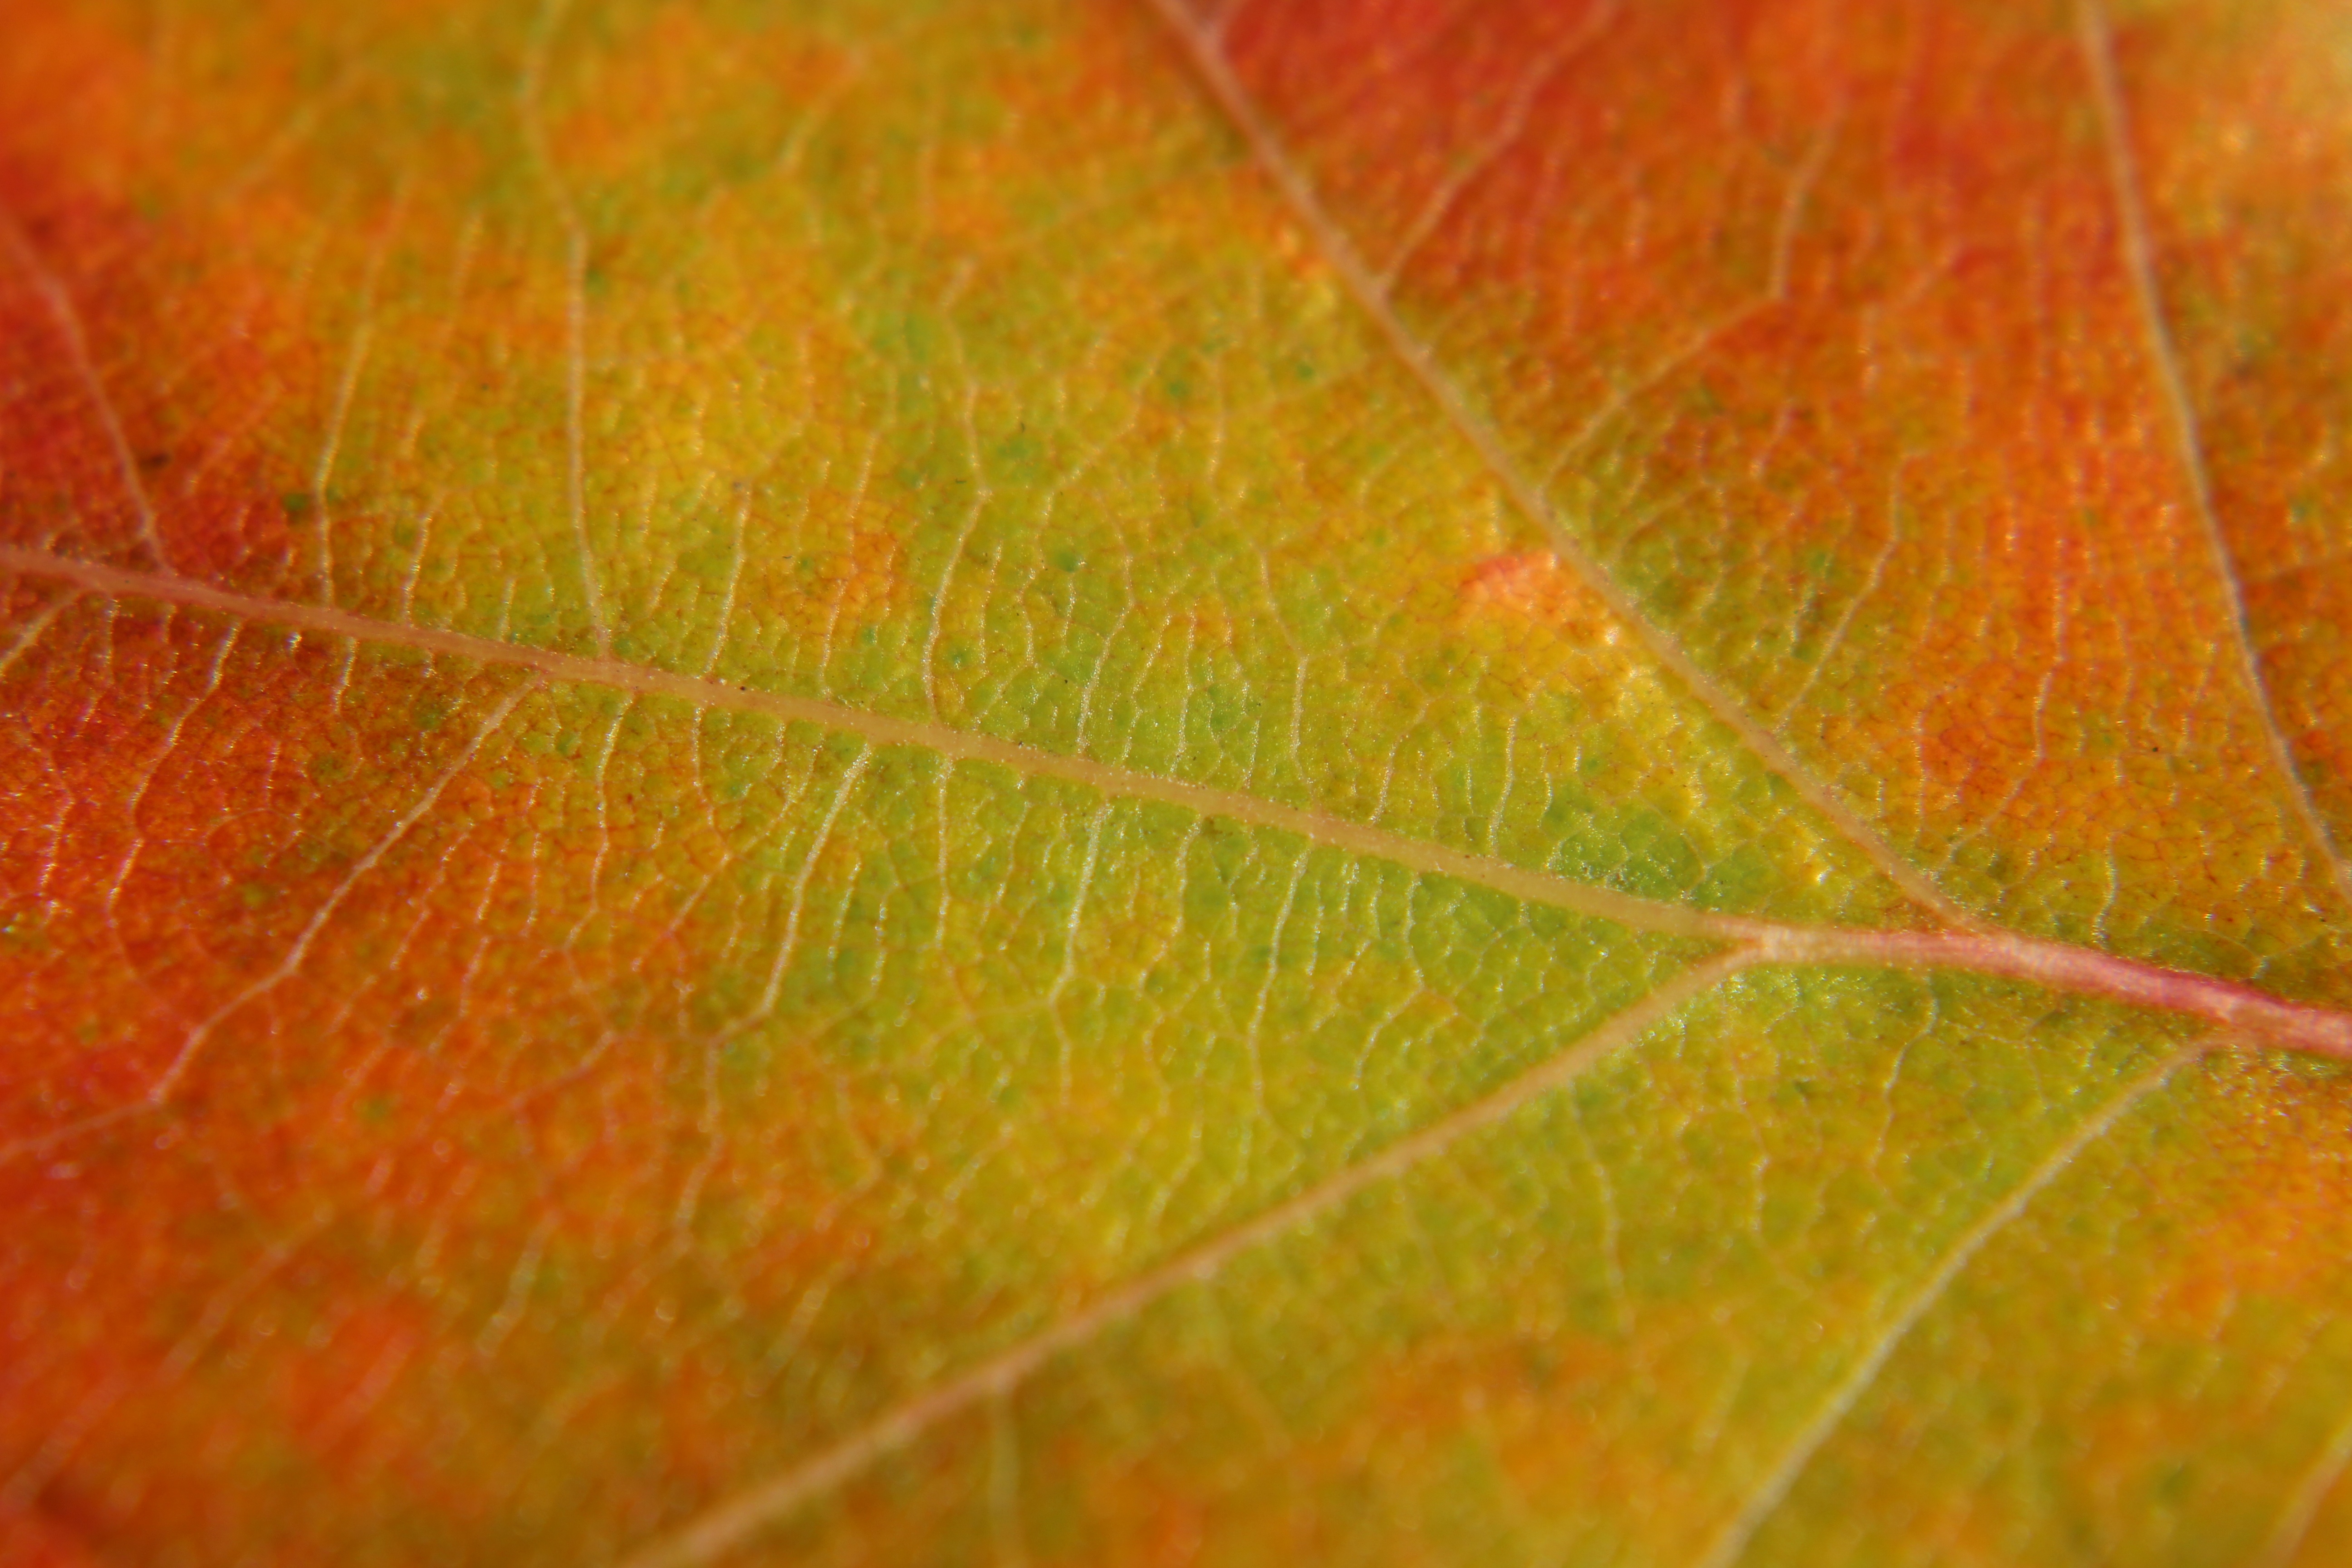
tree, plant, sunlight, texture, leaf, flower, autumn, season, maple leaf, close up, macro photography, plant stem